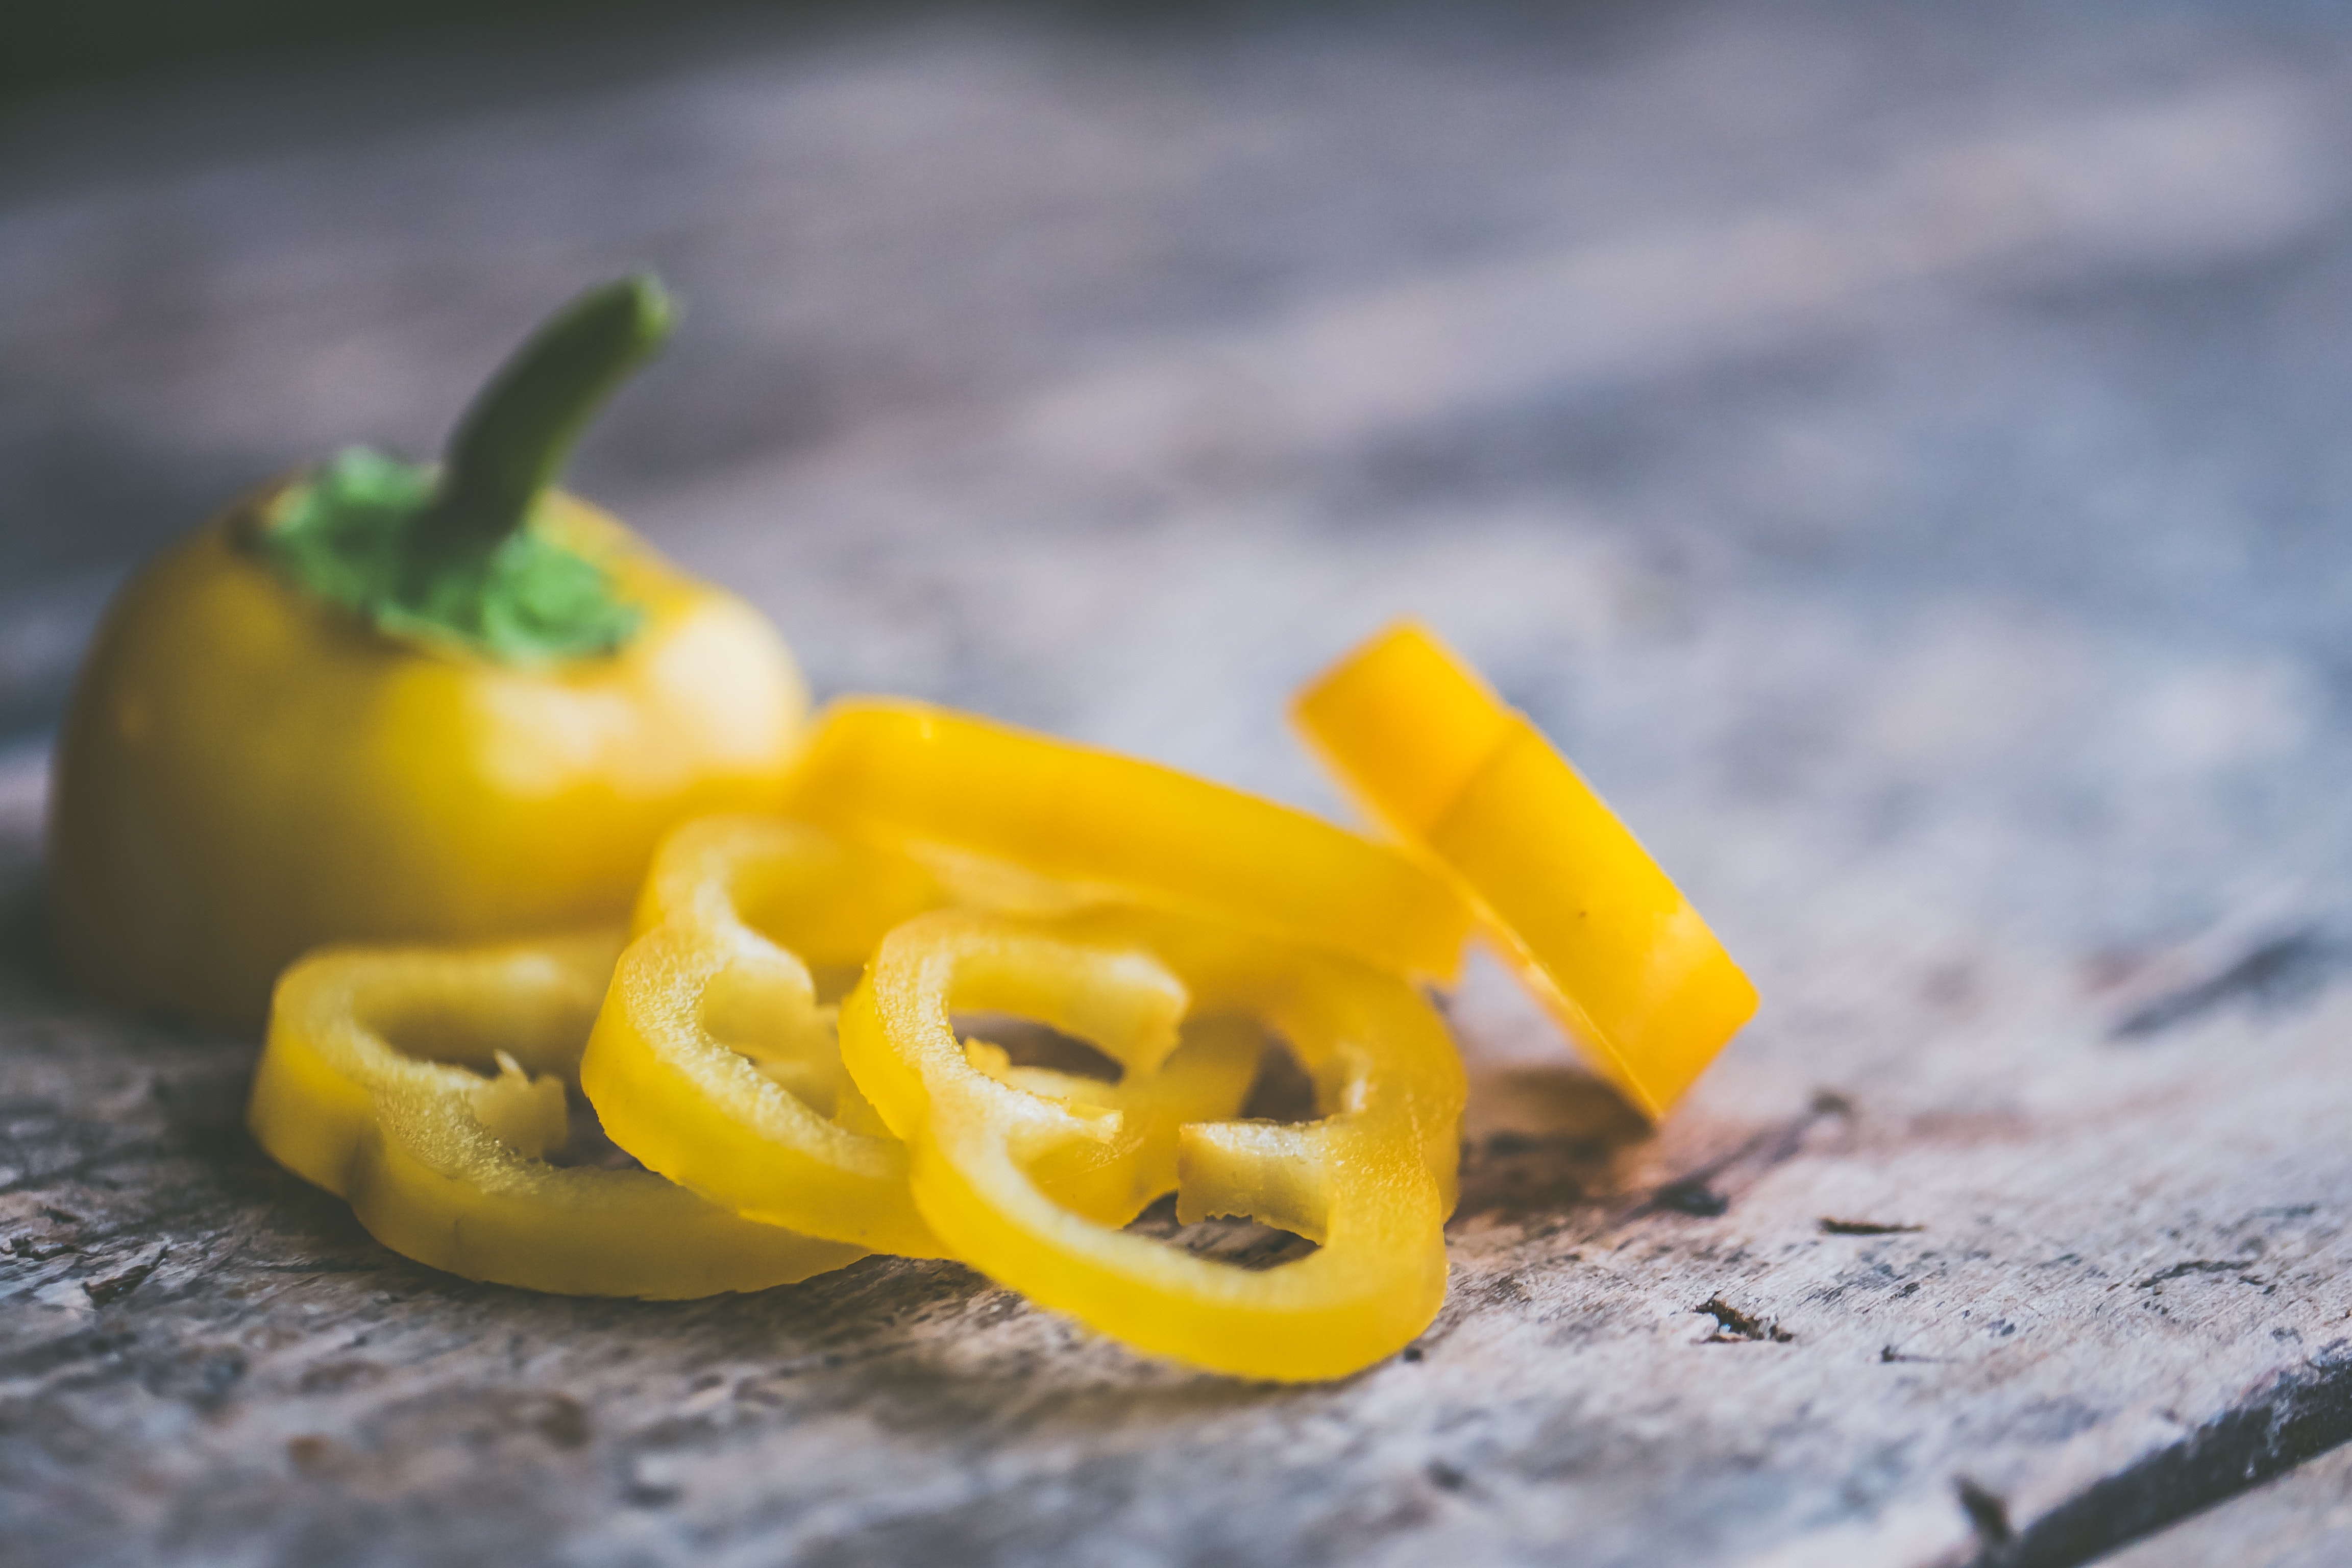
yellow, yellow pepper, bell pepper, bell peppers and chili peppers, food, peperoncini, capsicum, vegetable, plant, ingredient, chili pepper, recipe, cuisine, produce, nightshade family